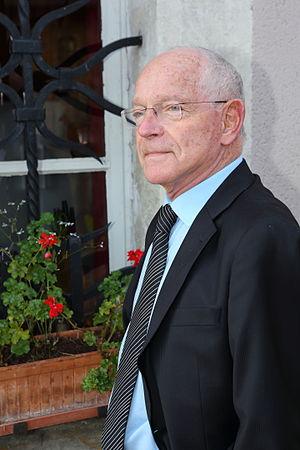
Docteur Jacques Waynberg, Sexologue
Jacques Waynberg, né à Toulouse le 22 janvier 1941, est docteur en Médecine, sexologue, psychothérapeute et criminologue. Il est cofondateur de la Société Française de Sexologie Clinique en 1974, fondateur et président de l'Institut de sexologie en 1976 et a dirigé jusqu’en 2007 le diplôme universitaire sexologie et santé publique à la faculté de médecine de l'Université Paris 7.